Athlete (band)

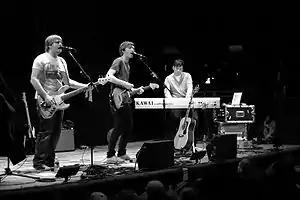
Athlete performing in 2008

Athlete were an English indie rock band formed in Deptford, London, comprising Joel Pott (lead vocals and guitar), Carey Willetts (bass and backing vocals), Stephen Roberts (drums and backing vocals), Tim Wanstall (keyboards).